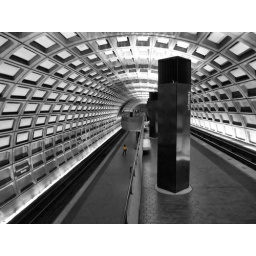
a girl in a yellow shirt stands alone at a deserted rosslyn metro station waiting for the next train